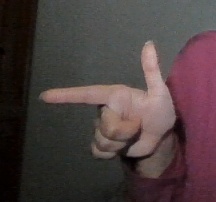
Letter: yaa